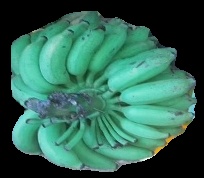
Variety: elakki-bale
Grade: grade2